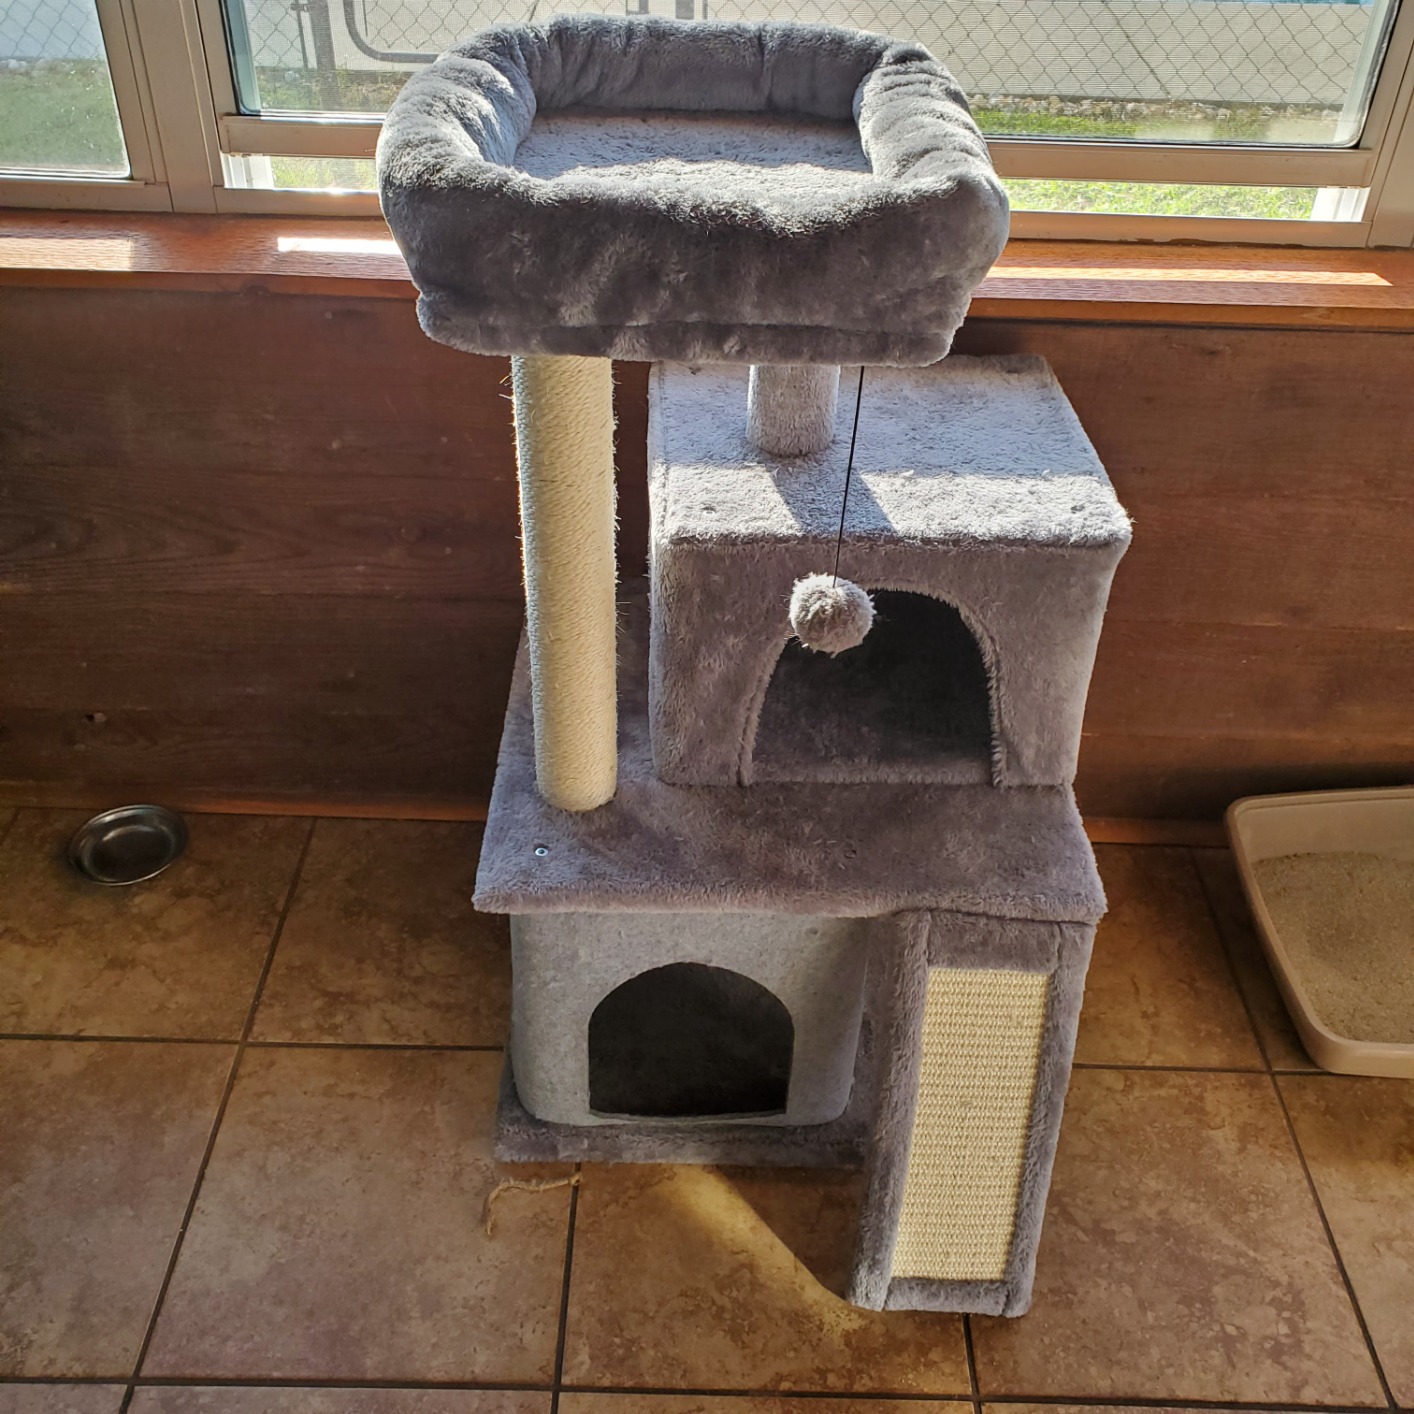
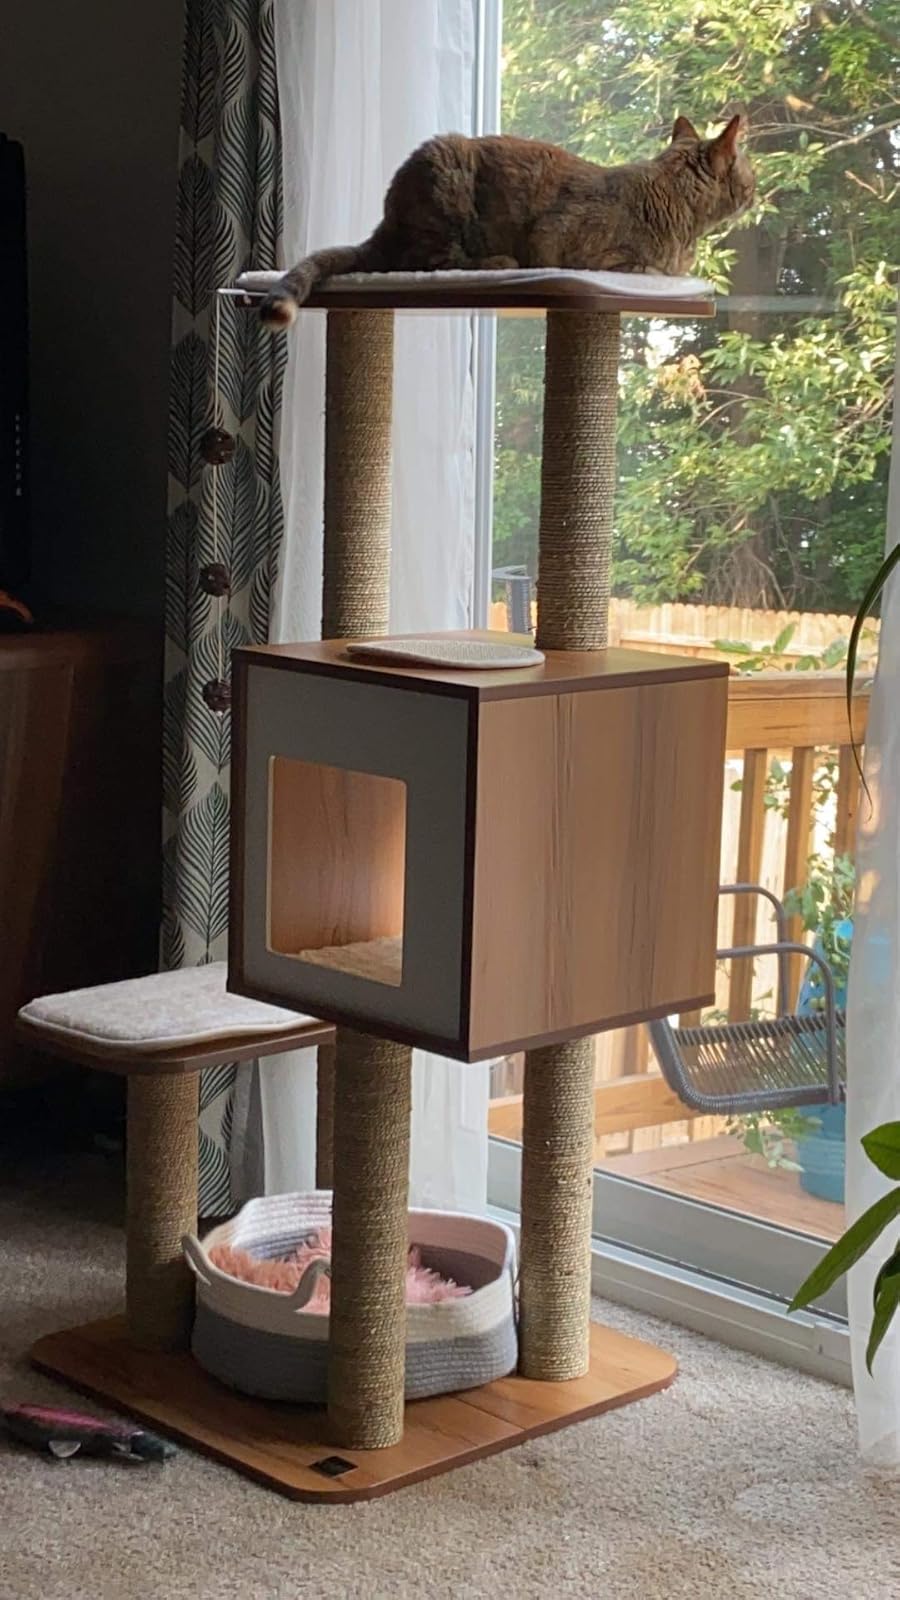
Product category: items_cat tree
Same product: no